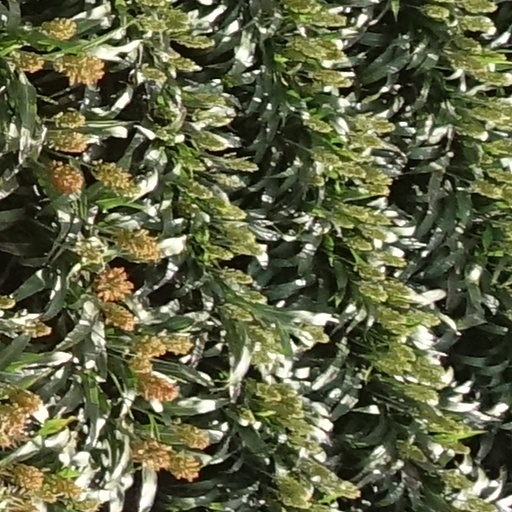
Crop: sorghum